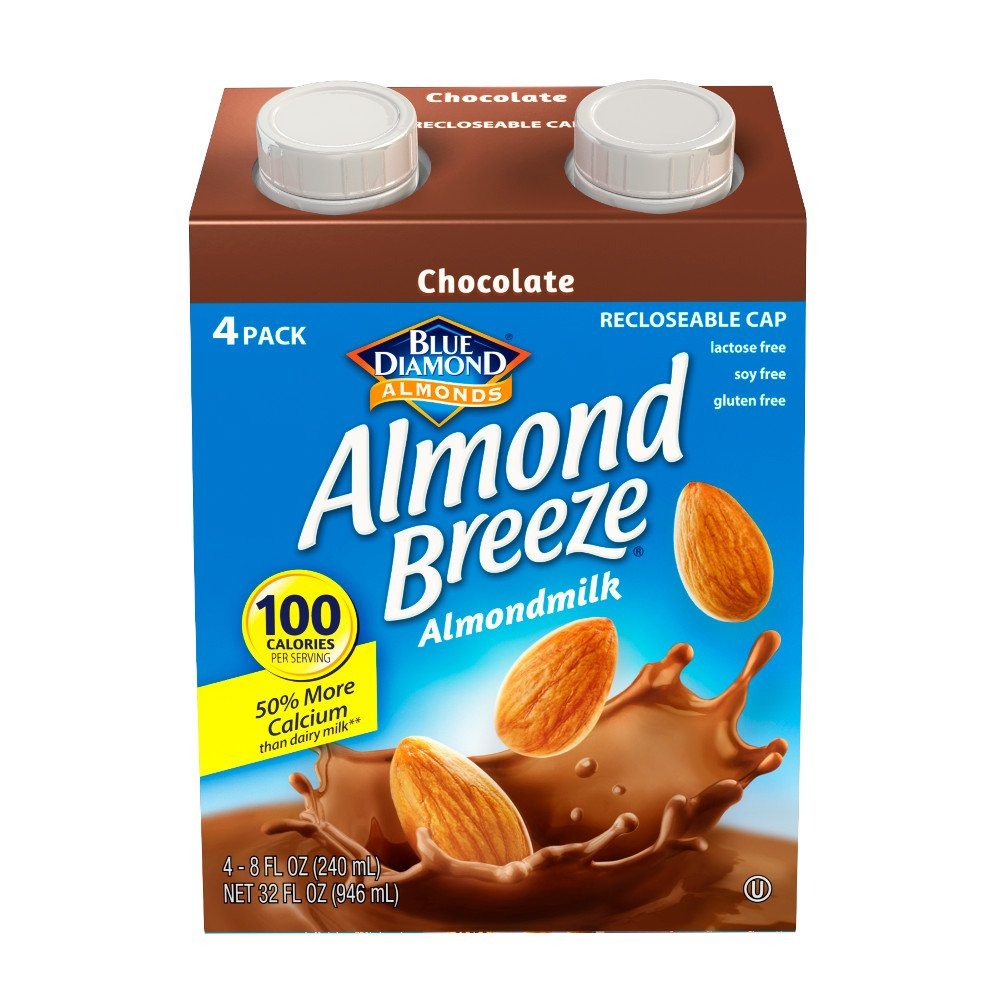
Item Name: Almond Breeze Dairy Free Almondmilk, Chocolate, 8 Fl Oz, Pack Of 4
Bullet Point 1: Contains 4 - 8 ounce shelf stable containers
Bullet Point 2: A deliciously creamy lactose-free alternative to dairy, soymilk and ricemilk
Bullet Point 3: Only 30 calories per serving
Bullet Point 4: Chocolaty richness with 50% more calcium than dairy milk
Bullet Point 5: Non-gmo Project Verified, soy free, Gluten Free, calcium enriched
Value: 32.0
Unit: Fl Oz

Price: 7.98